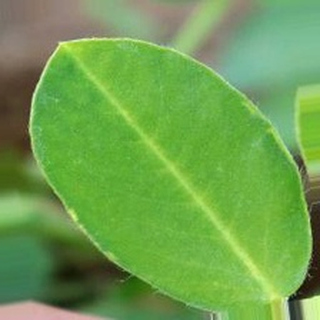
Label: healthy_groundnut